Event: Nepal Earthquake
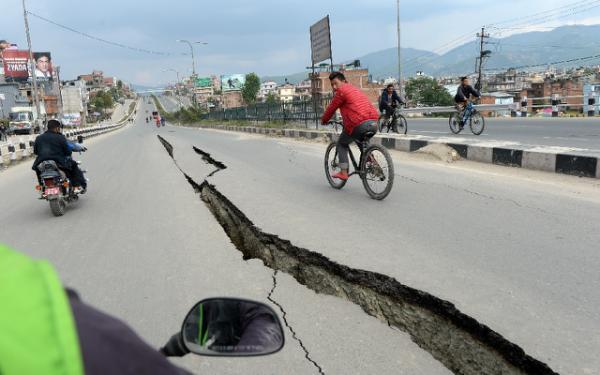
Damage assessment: damage